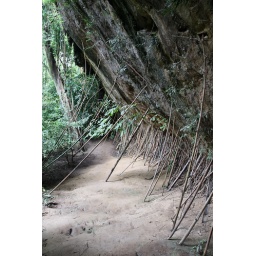
Bamboo poles holding up a rock face beside a path through the Thai jungle.